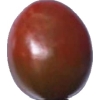
Label: tomato_cherry_maroon